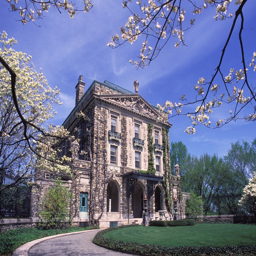
this - story stone mansion , built by organisation founder now hosts the art collection of politician , which includes works by painting artist , person and sculpture artist .